Program for Action

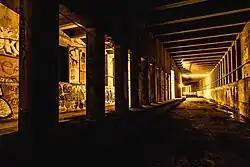
An abandoned Second Avenue Subway tunnel

Construction on the lower level of the 63rd Street tunnel, which was to be used by LIRR trains from and to the planned Metropolitan Transportation Center, was completed along with the upper subway level. However, the LIRR project had been canceled long before the tunnel was completed. The "New York Times" noted that the lower level of the 63rd Street tunnel was still under construction by 1976, even though "officials knew that the tunnel would never be used." Richard Ravitch, the MTA chairman, said that to stop the work was impossible or so costly as to make it impractical subsequent to the construction of the subway portion." The "tunnel to nowhere" was completed "largely for structural reasons — to support the subway tunnel above."